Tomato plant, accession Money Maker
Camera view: tilt-top (135 deg); turntable rotation: 270 degrees
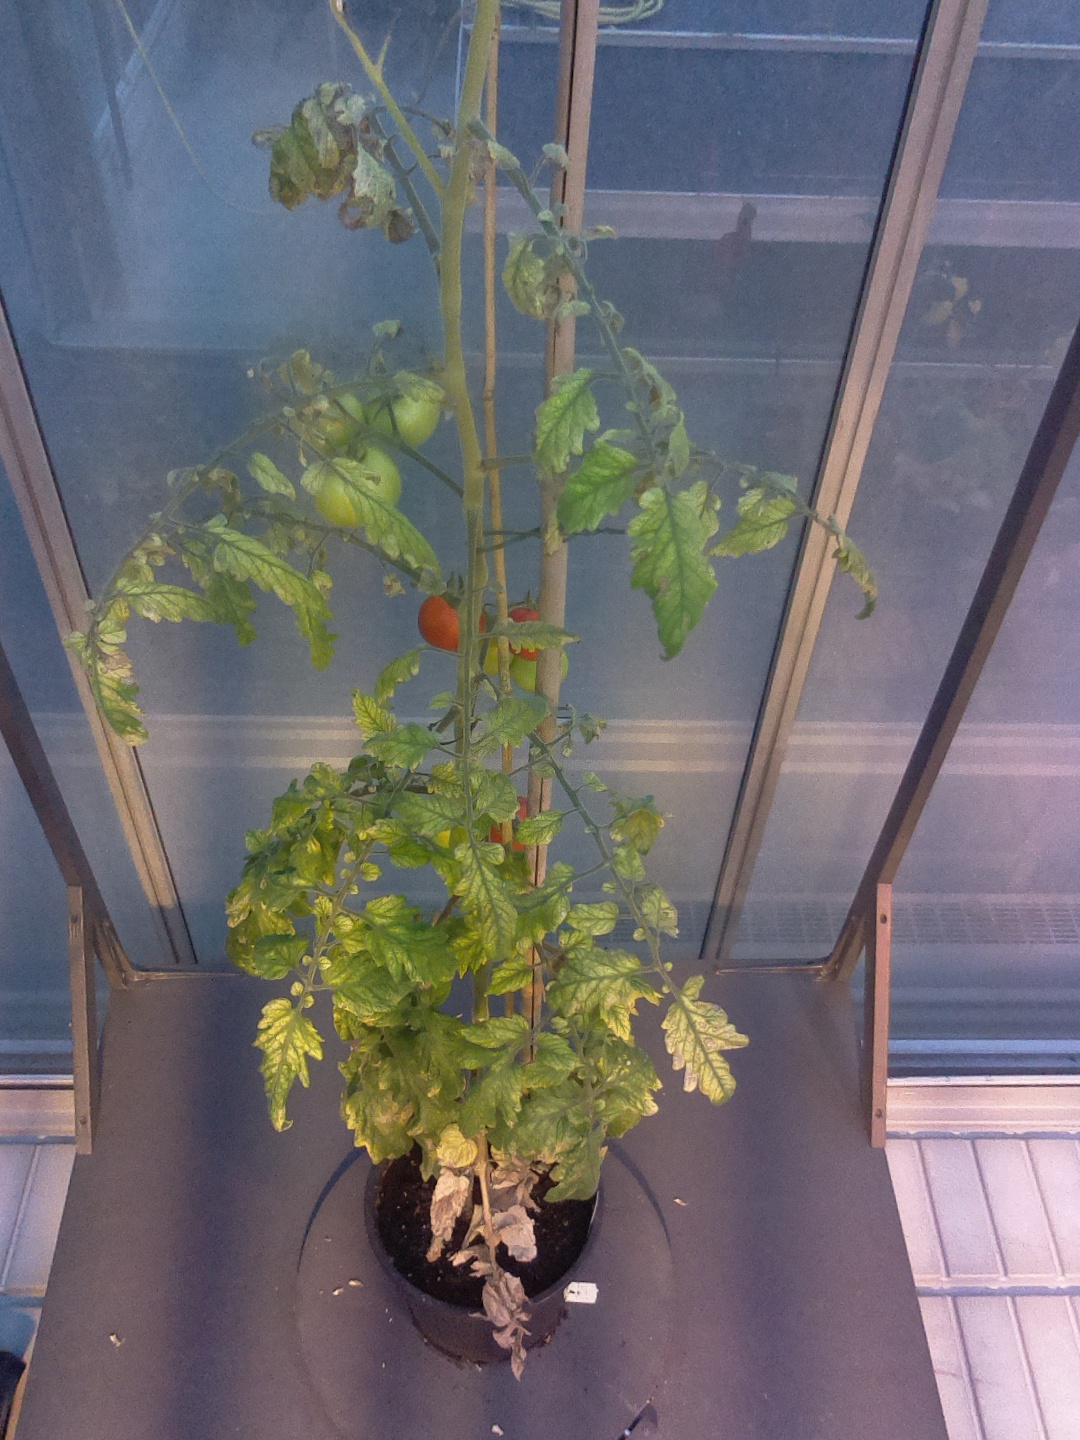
BBCH growth stage 83: 30%-40% of fruits show typical fully ripe color